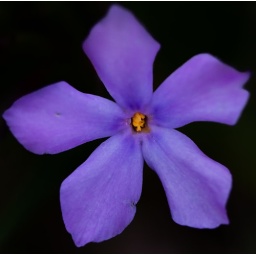
purple flower (with yellow thing in middle)